Owen Maddock

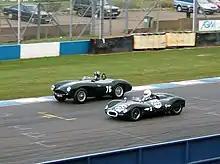
A Cooper T39 'Bob-tail' (right) alongside an Aston Martin DB3S, during a historic race meeting at Donington Park in 2007

Cooper's own route into Formula One was somewhat unorthodox. Following on from producing the Vanwall Maddock began work on a new sportscar, designed around Coventry Climax's new "FWA" 1,098 cc inline-four engine. Maddock and John Cooper decided to adapt the Mark IX Formula Three chassis to accept the larger, more powerful engine, retaining the engine mounted behind the driver and the driver's seat on the car's centre-line, per the single-seater's arrangement. The T39 chassis consequently featured Cooper's curved tube design, with the upper longerons sweeping up from the front suspension mounts, passing on either side of the driving position and engine, before looping back down the rear suspension. The passenger seat, mandated by sportscar rules of the time, was mounted outboard of the chassis on the driver's left.